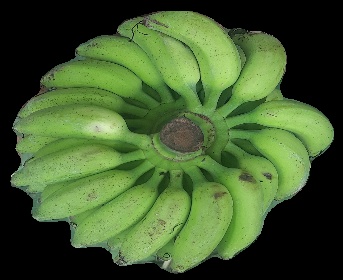
Variety: elakki-bale
Grade: grade2